Knut Magne Valle

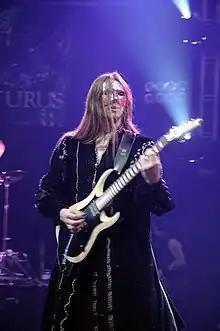
Knut Magne Valle with Arcturus at the Metalmania Festival 2005.

Knut Magne Valle (born 5 August 1974 in Gjerstad) is a Norwegian heavy metal guitarist, songwriter, composer, recording studio owner, record producer and music arranger. Valle is best known as an Arcturus and Ulver (1998) band member, And since 2024 is touring with The Kovenant.